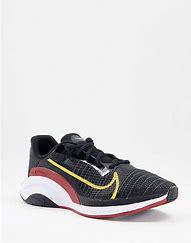
Brand: Nike
Model: Zoomx Superrep Surge